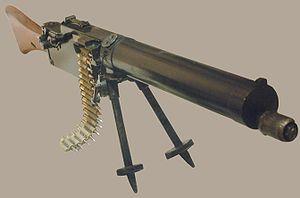
La Maxim 08/15 ou MG 08/15 est une des premières mitrailleuses légères allemandes. Elle fut distribuée dans les unités à partir de mars 1917, quoique quelques exemplaires furent utilisés dans le secteur de Verdun fin 1916. Elle fut produite par les Arsenaux impériaux allemands. Cette arme est à l'origine de l'expression allemande « null-acht-fünfzehn », communément employée pour décrire quelque chose de commun, de standardisé, de banal.